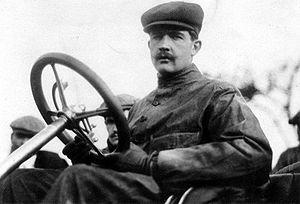
Achille Varzi, né le 8 août 1904 à Galliate dans le Royaume d'Italie et mort le 1ᵉʳ juillet 1948 à Bremgarten bei Bern en Suisse, est un pilote automobile et motocycliste italien. Considéré comme l'un des meilleurs pilotes de l'entre-deux-guerres, Achille Varzi reste célèbre tant pour son style de conduite réputé très sûr que pour sa rivalité avec Tazio Nuvolari.
Felice Nazzaro, dit Le Roi de la vitesse, ou encore The Man who could drive two milles a minute, était un pilote automobile italien s'étant illustré avant le premier conflit mondial, mais aussi en 1922 à l'entame de la quarantaine.